Legislative history of United States four-star officers from 2017

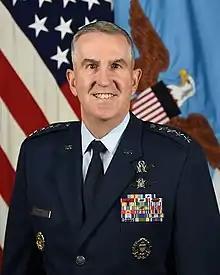
Air Force general John E. Hyten retired after only two years as vice chairman of the Joint Chiefs of Staff to stagger the terms of the chairman and vice chairman.

The Army had been authorized 7 four-star generals for positions within the service by the National Defense Authorization Act for Fiscal Year 2010 (2010 NDAA), and employed 6 in 2017: the chief and vice chief of staff (CSA, VCSA); the commanding generals of Forces Command (FORSCOM), Training and Doctrine Command (TRADOC), and Army Materiel Command (AMC); and the Army component commander in the Pacific (USARPAC). The remaining slot was used to establish Army Futures Command (AFC) in 2018.